Lighting-up time

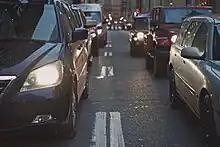
Car headlights in the early evening

In the United Kingdom, lighting-up time is a legally-enforced period from half an hour after sunset to half an hour before sunrise, during which all motor vehicles on unlit public roads (except if parked) must use their headlights.